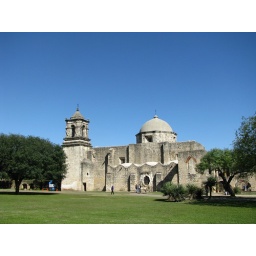
Mission San Jose in San Antonio, TX. You can see the three main architectural features the tower, the dome, and the rose window